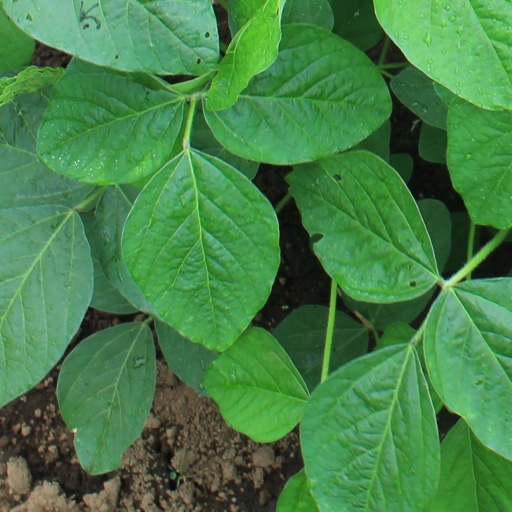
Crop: soybean